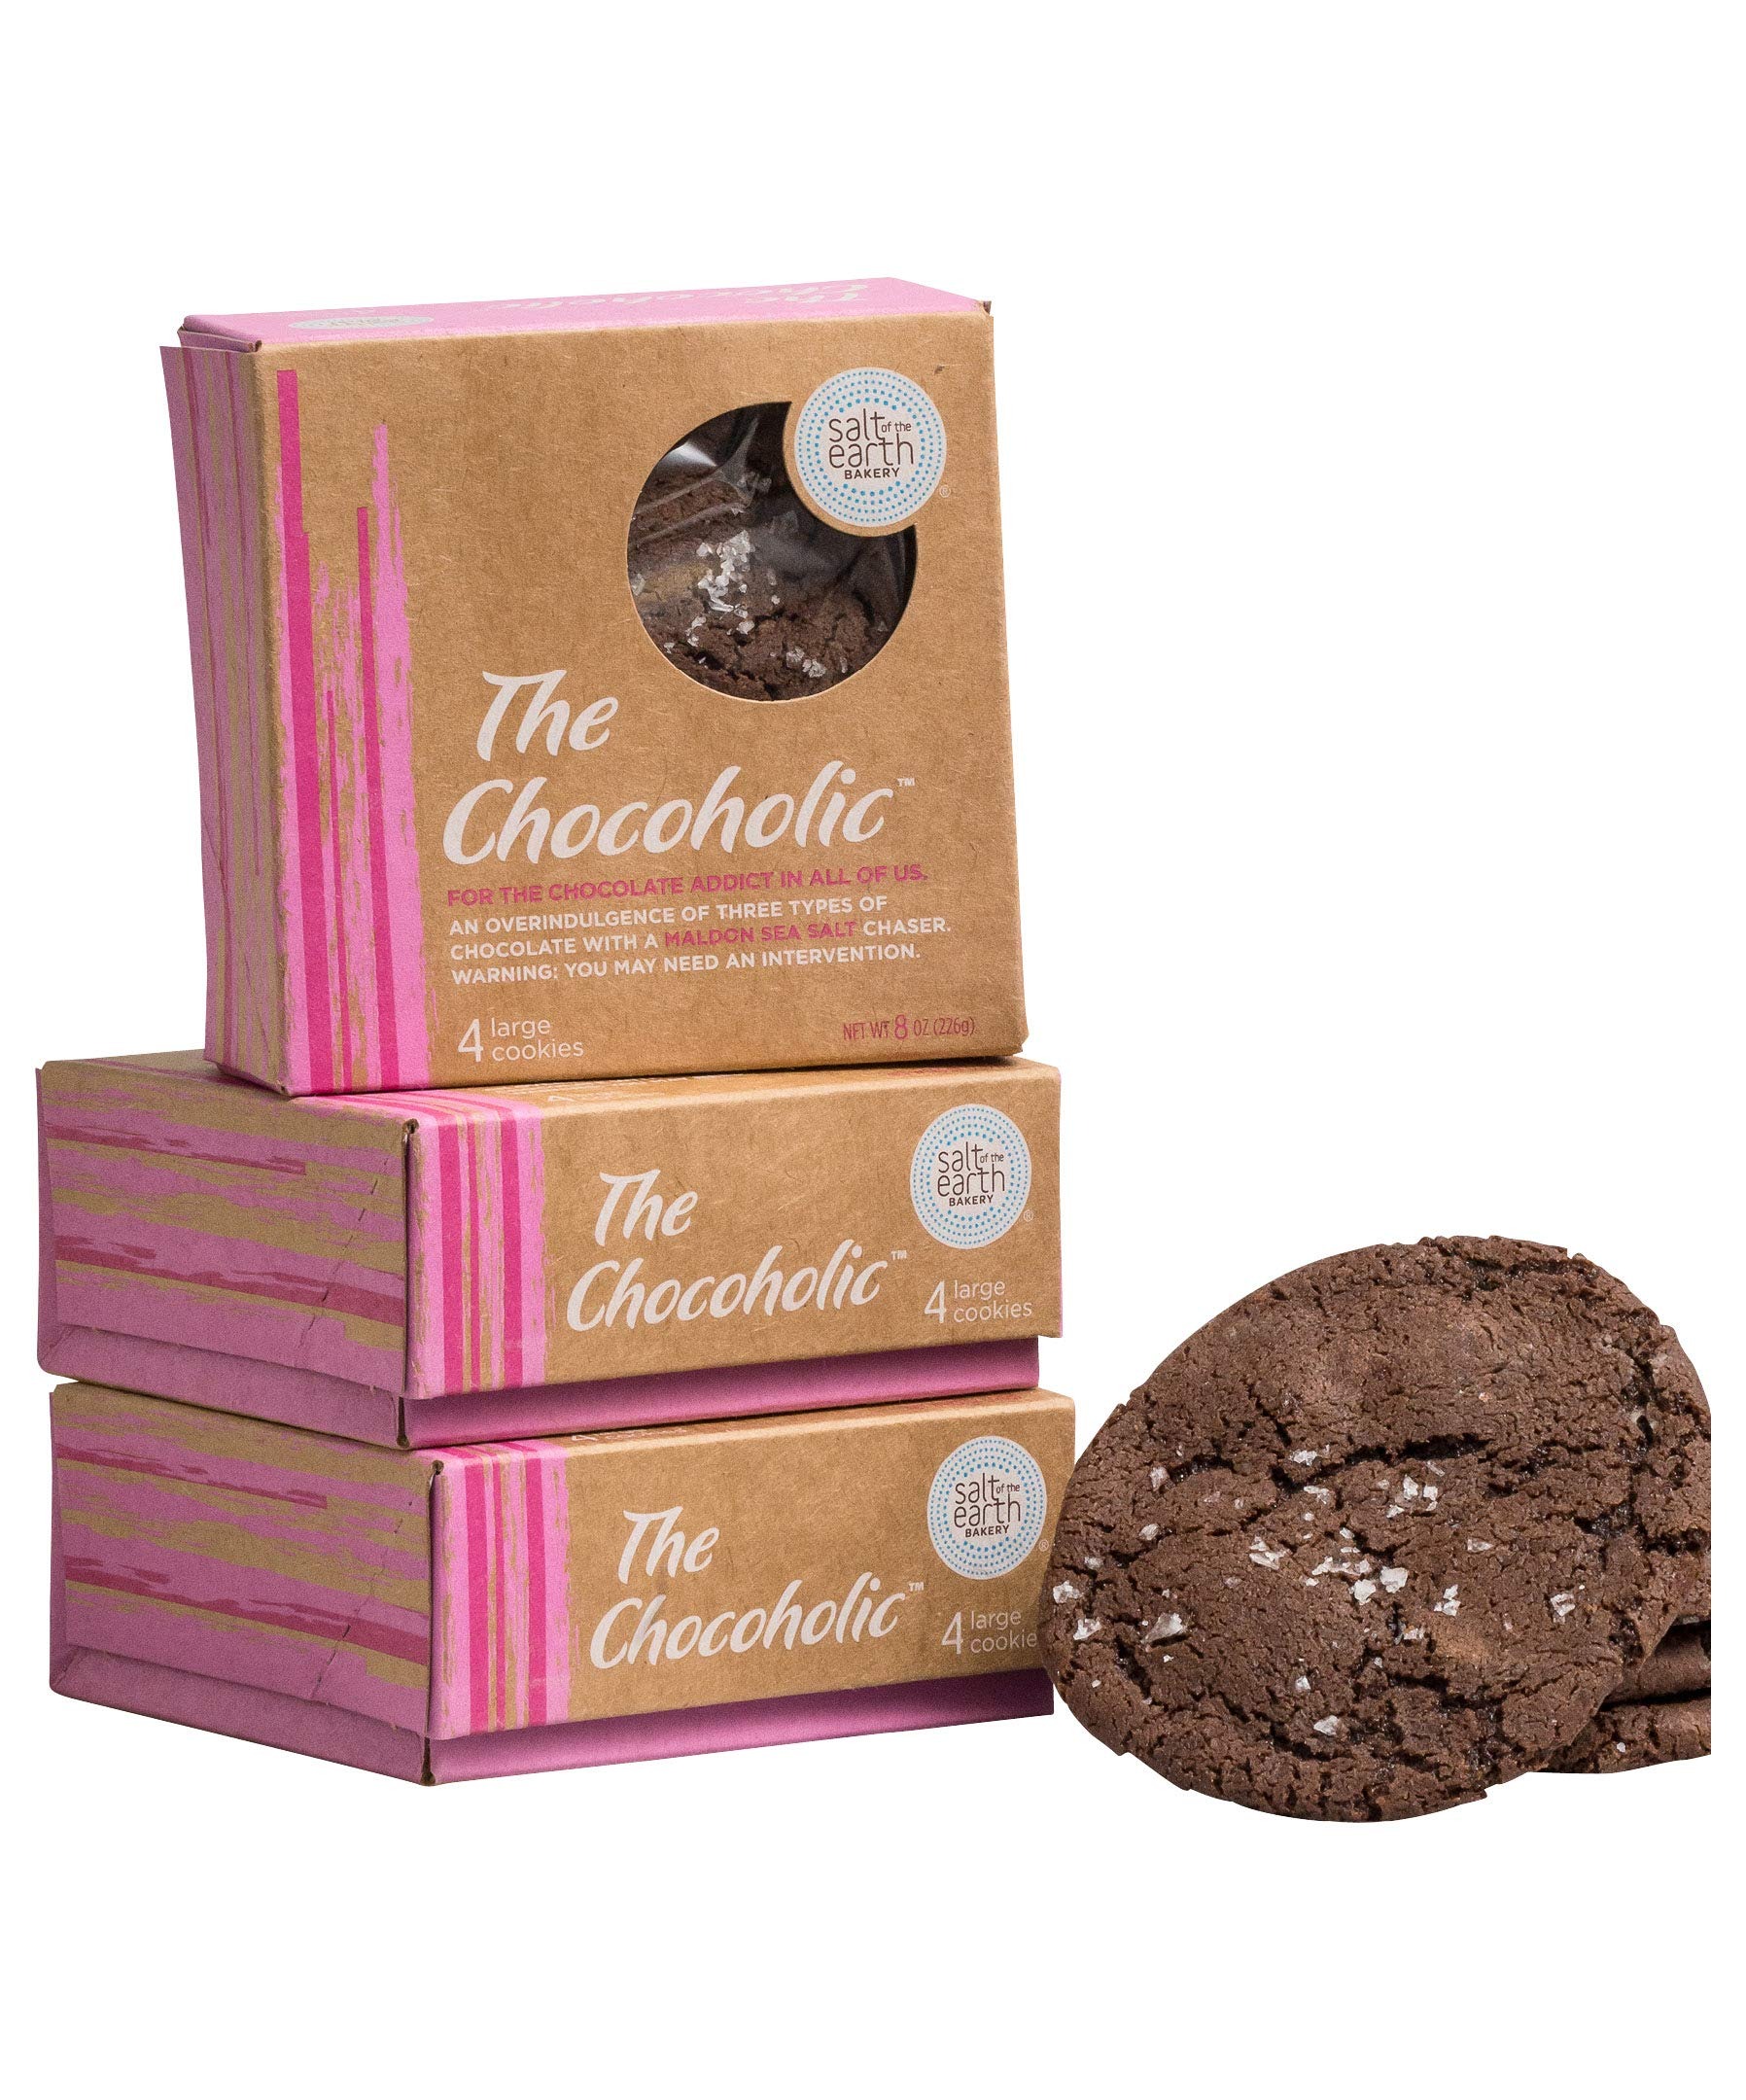
Item Name: cookies and brownies parent listing (The Chocoholic Cookie)
Value: 6.0
Unit: Count

Price: 20.99